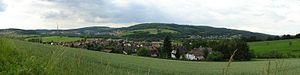
Wächtersbach est une ville allemande située dans le land de la Hesse et l'arrondissement de Main-Kinzig.